Doris Wishman

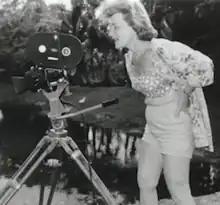
Wishman on a film set, c. 1960s

Doris Wishman (June 1, 1912 August 10, 2002) was an American film director, screenwriter, and producer. She is credited with having directed and produced at least 30 feature films during a career spanning over four decades, most notably in the sexploitation film genre.